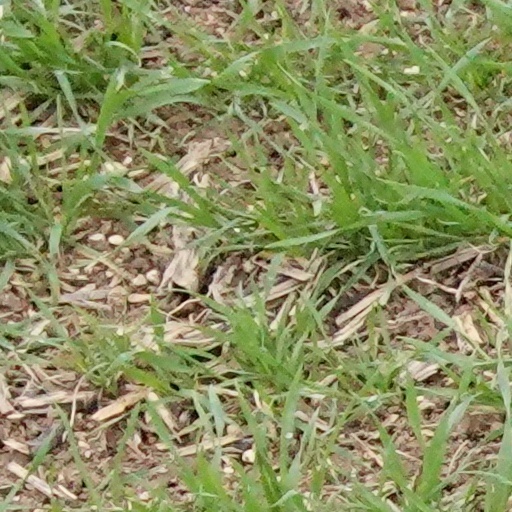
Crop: wheat